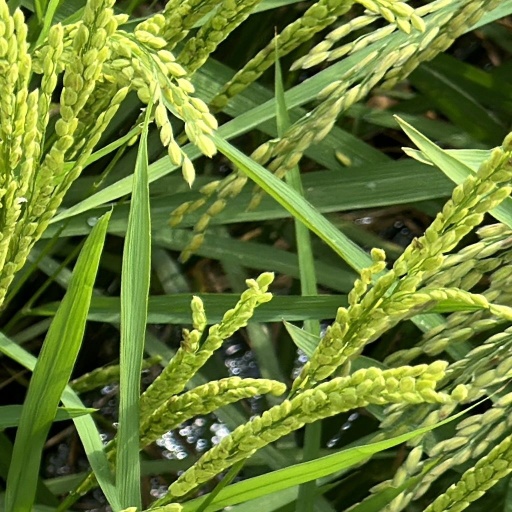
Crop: rice